Ancient Hebrew writings

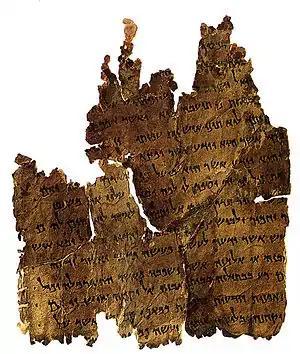
The Qumran Caves Scrolls are a collection of some 981 different texts—apocrypha and various extra-biblical works, but also copies of texts from the Hebrew Bible and the second oldest known surviving manuscripts of works later included in the biblical canon.

A significant number of apocryphal works was written in the Second Temple Period (530 BCE – 70 CE); see also Second Temple Judaism. Some examples: